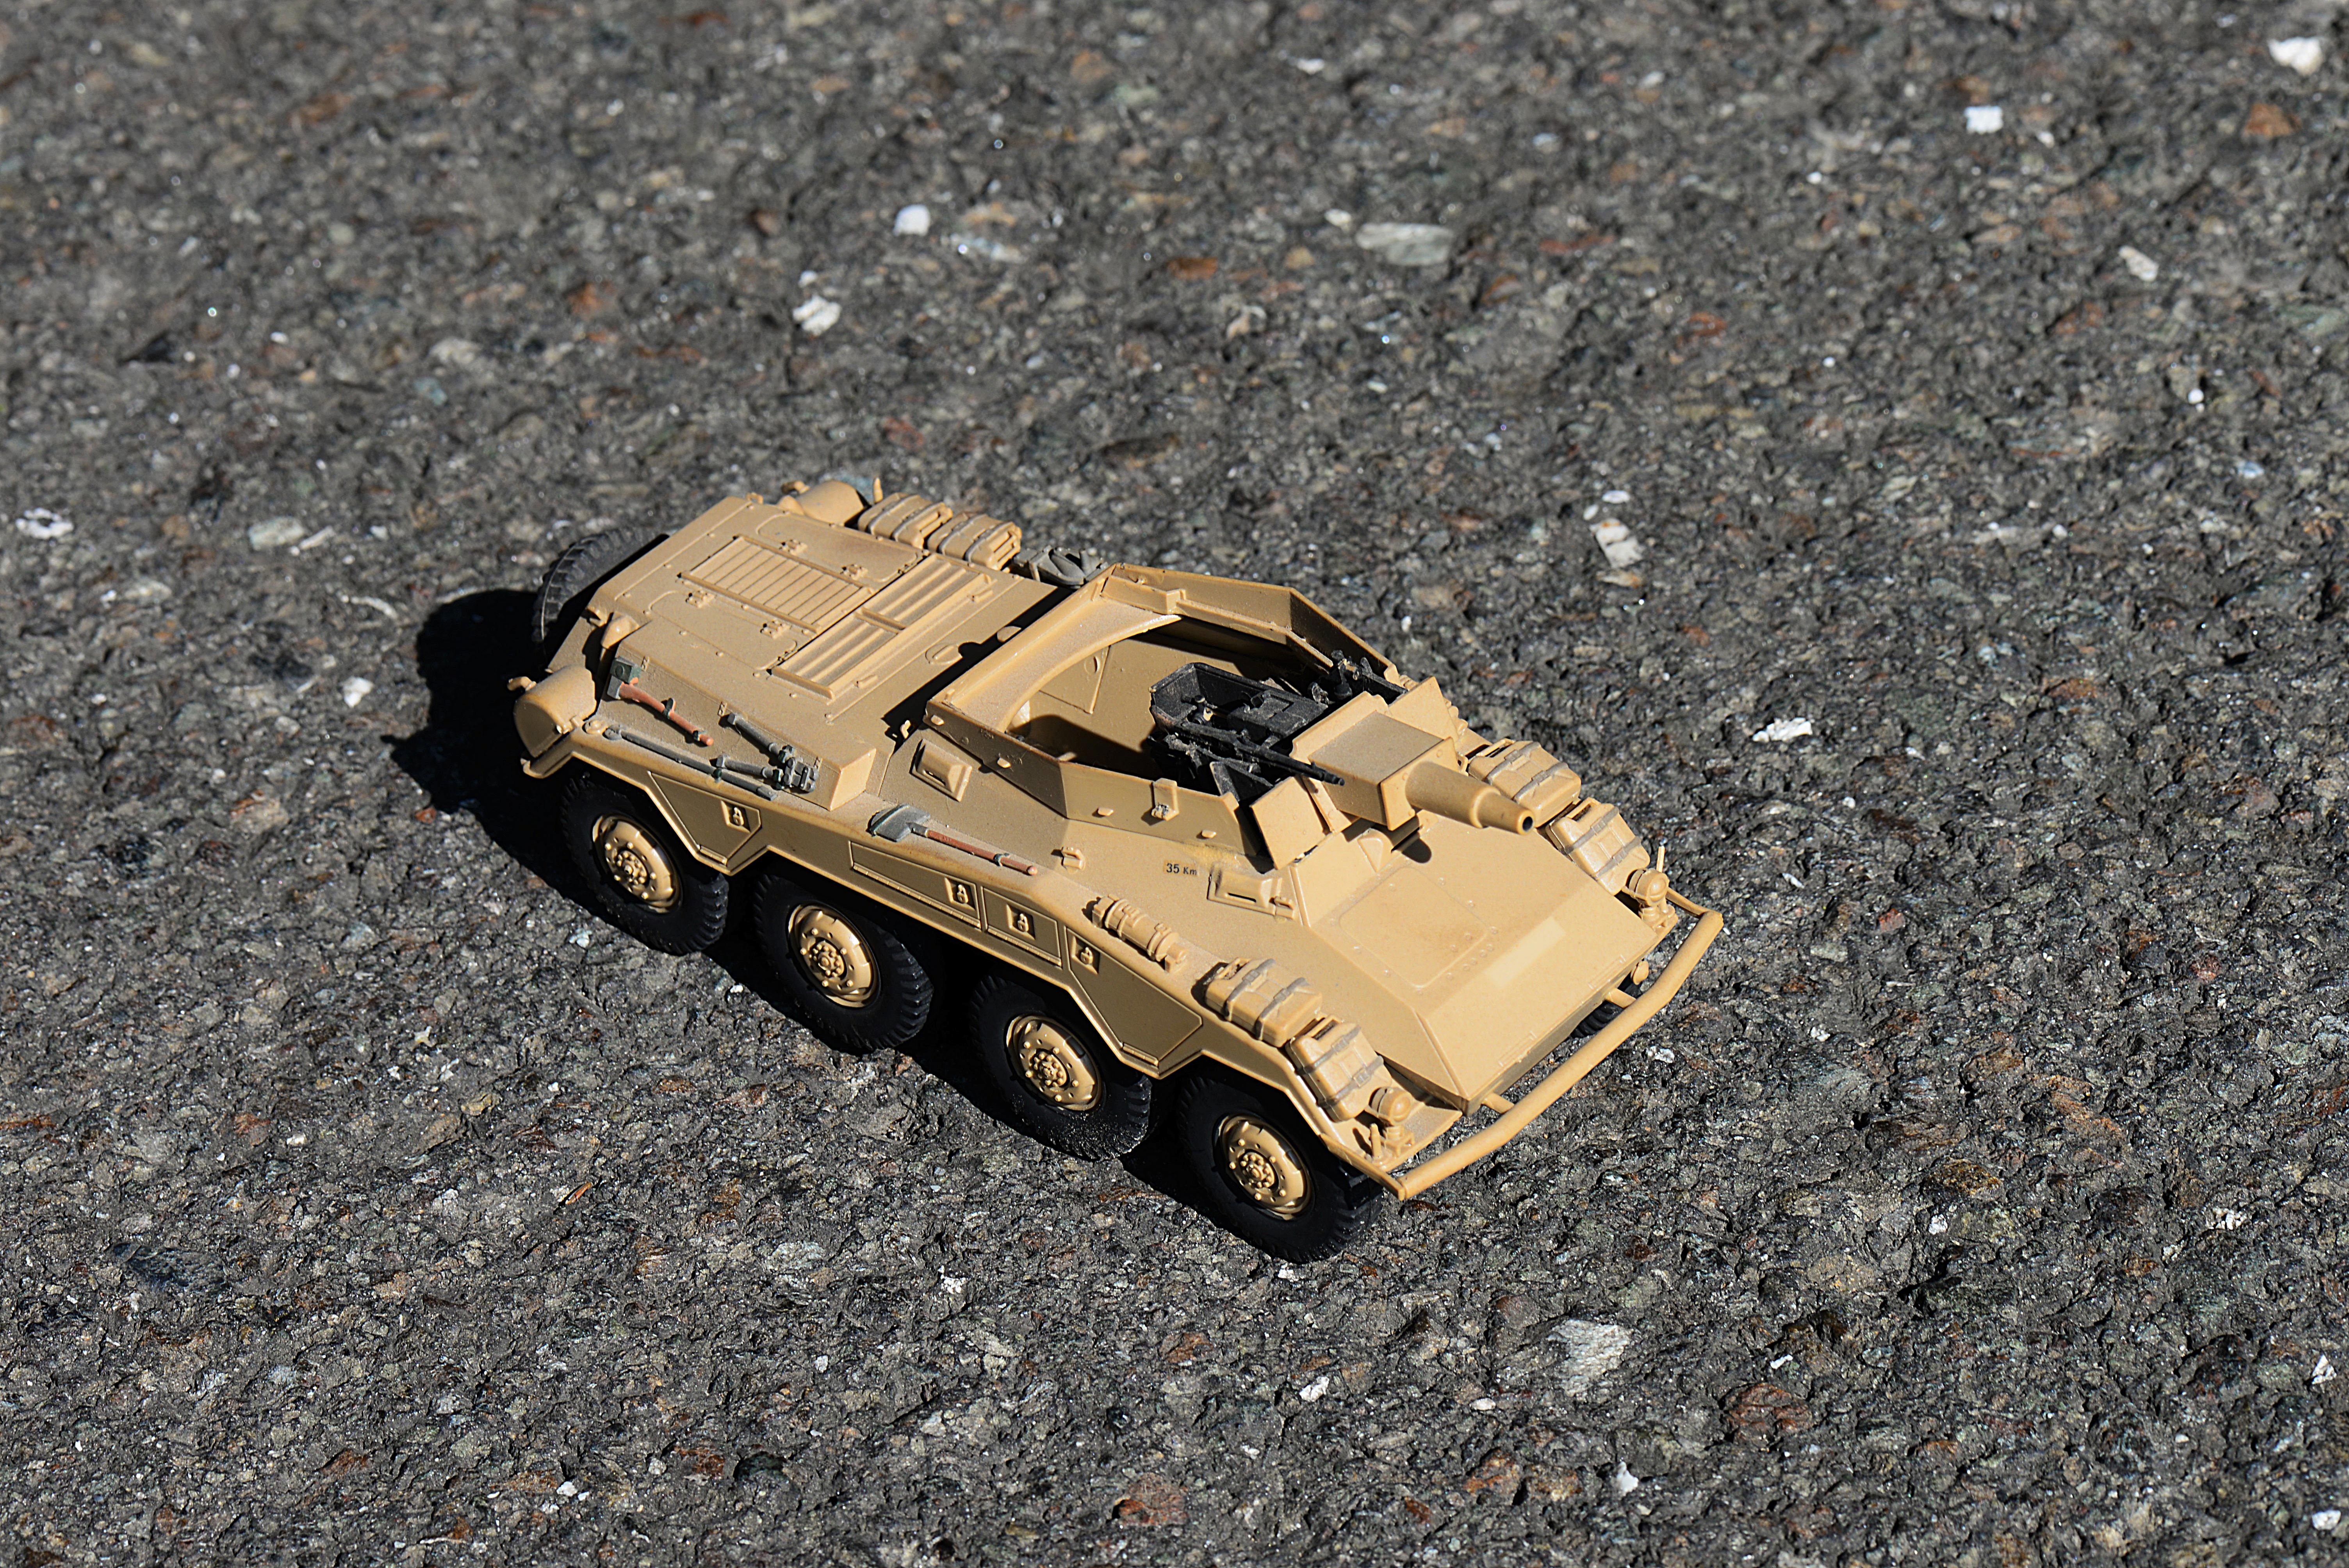
road, military, model, vehicle, weapon, tank, firearm, radsch tzenpanzer, armored car, military vehicle, combat vehicle